Dimitry Elias Léger

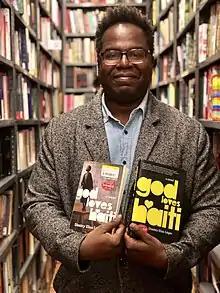
Dimitry Elias Léger in a New York City bookstore

Dimitry Elias Léger (born September 27, 1971) is a Haitian-American novelist, journalist, and humanitarian. Léger is best known for the acclaimed novel "God Loves Haiti" (2015), which "the New York Times" praised as "a powerful portrait of a nation in peril and the citizens who inhabit it". His second novel Death of the Soccer God will be published in May 2026. His writing has appeared in many magazines and newspapers. Since 2010, he has worked as a communications advisor at the United Nations around the world, including in Haiti, Switzerland, and Mali.